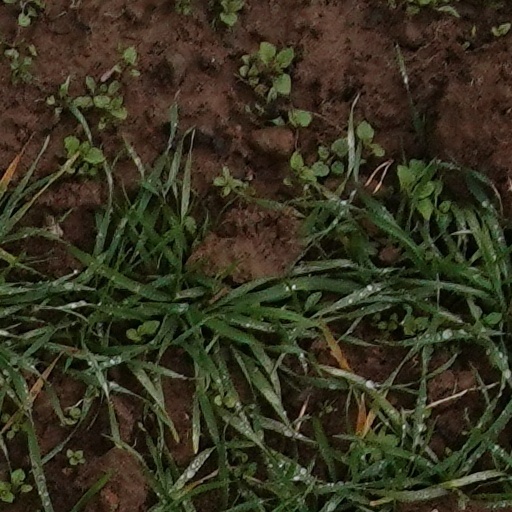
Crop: wheat